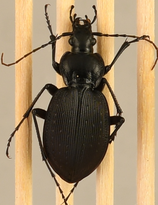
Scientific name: Carabus goryi
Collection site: Great Smoky Mountains National Park NEON (GRSM), plot GRSM_012